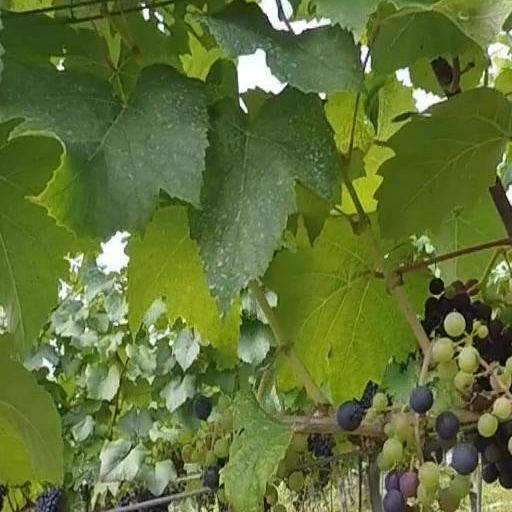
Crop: grape